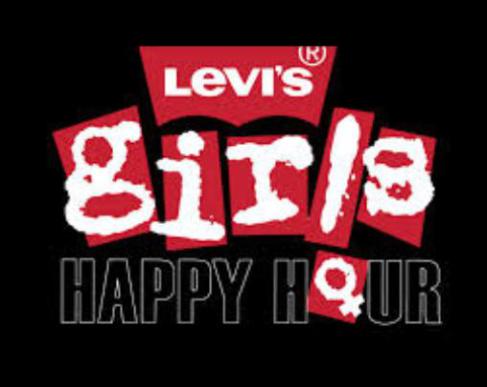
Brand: levis
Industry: Clothes